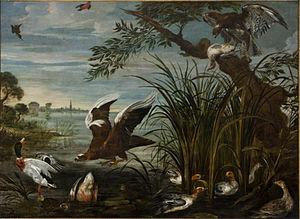
Joannes Hermans, aussi appelé Monsú Aurora, né à Anvers vers 1630 et mort vers 1677, est un peintre flamand de natures mortes qui a travaillé en Italie et à Anvers où il a contribué au développement de la nature morte baroque.